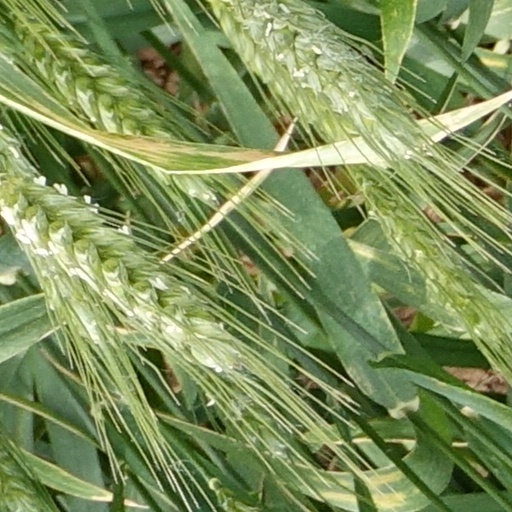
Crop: wheat